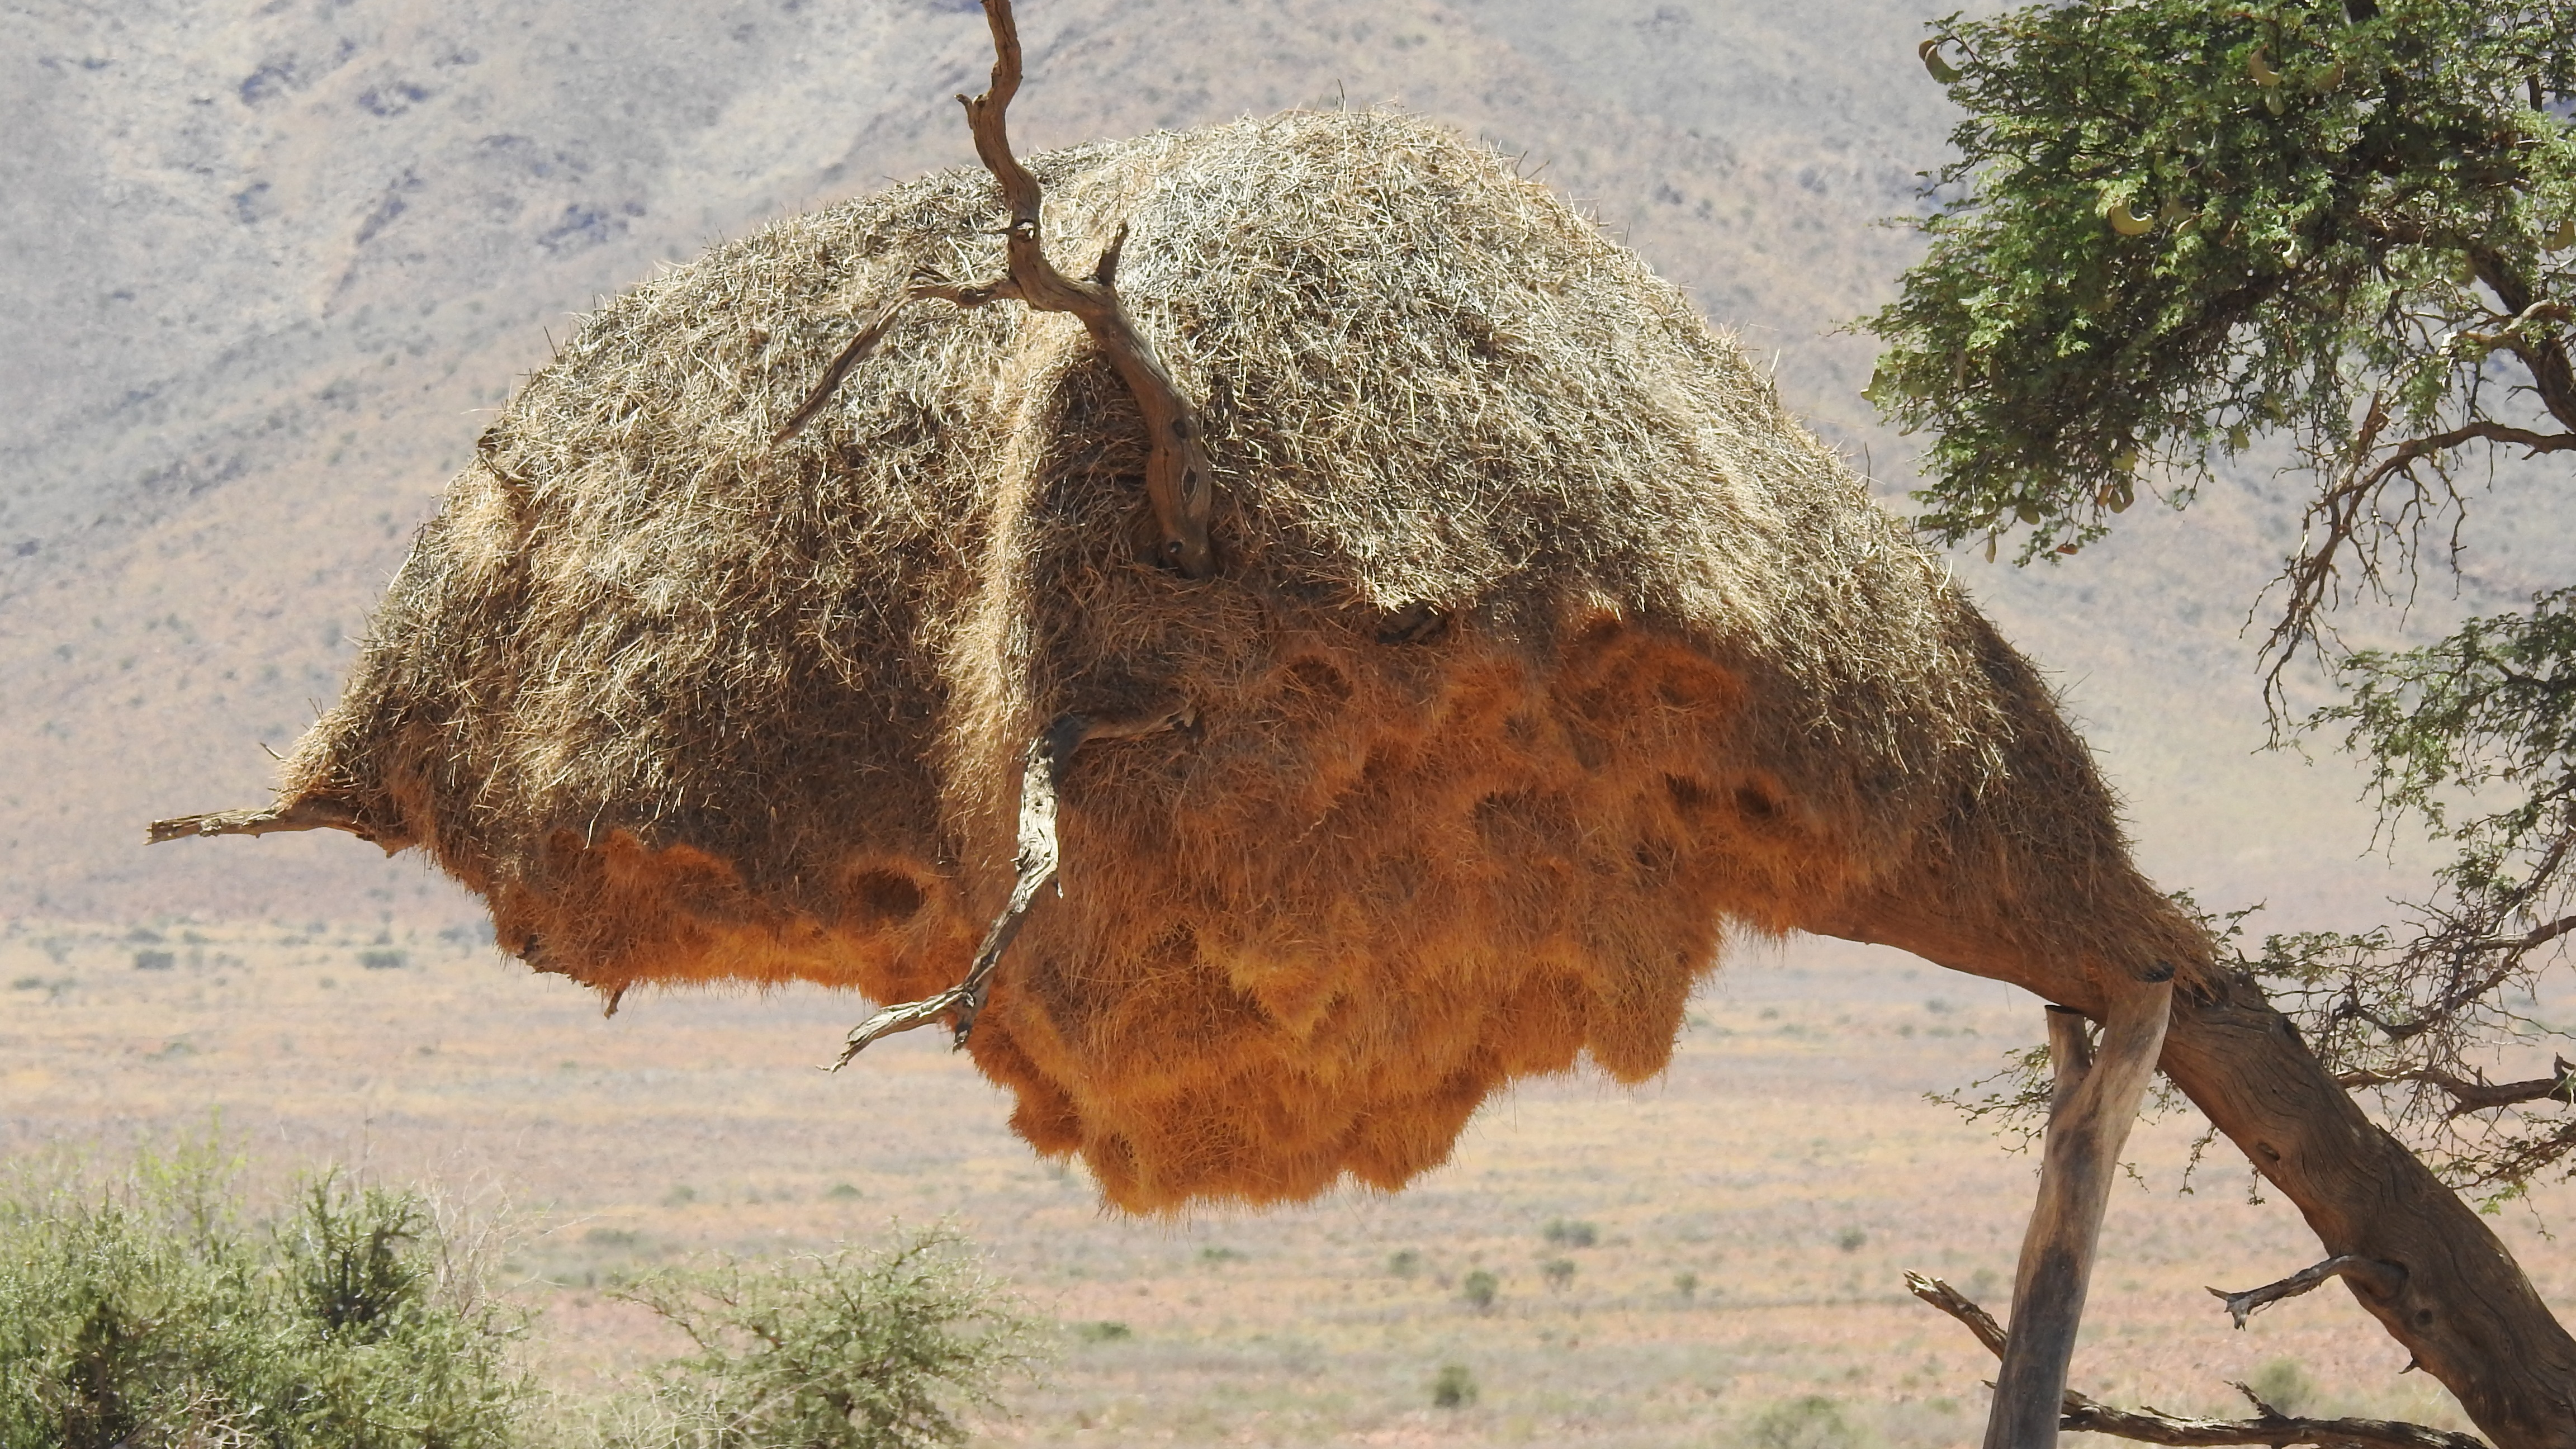
wilderness, wildlife, africa, agriculture, fauna, savanna, nest, safari, webervogel